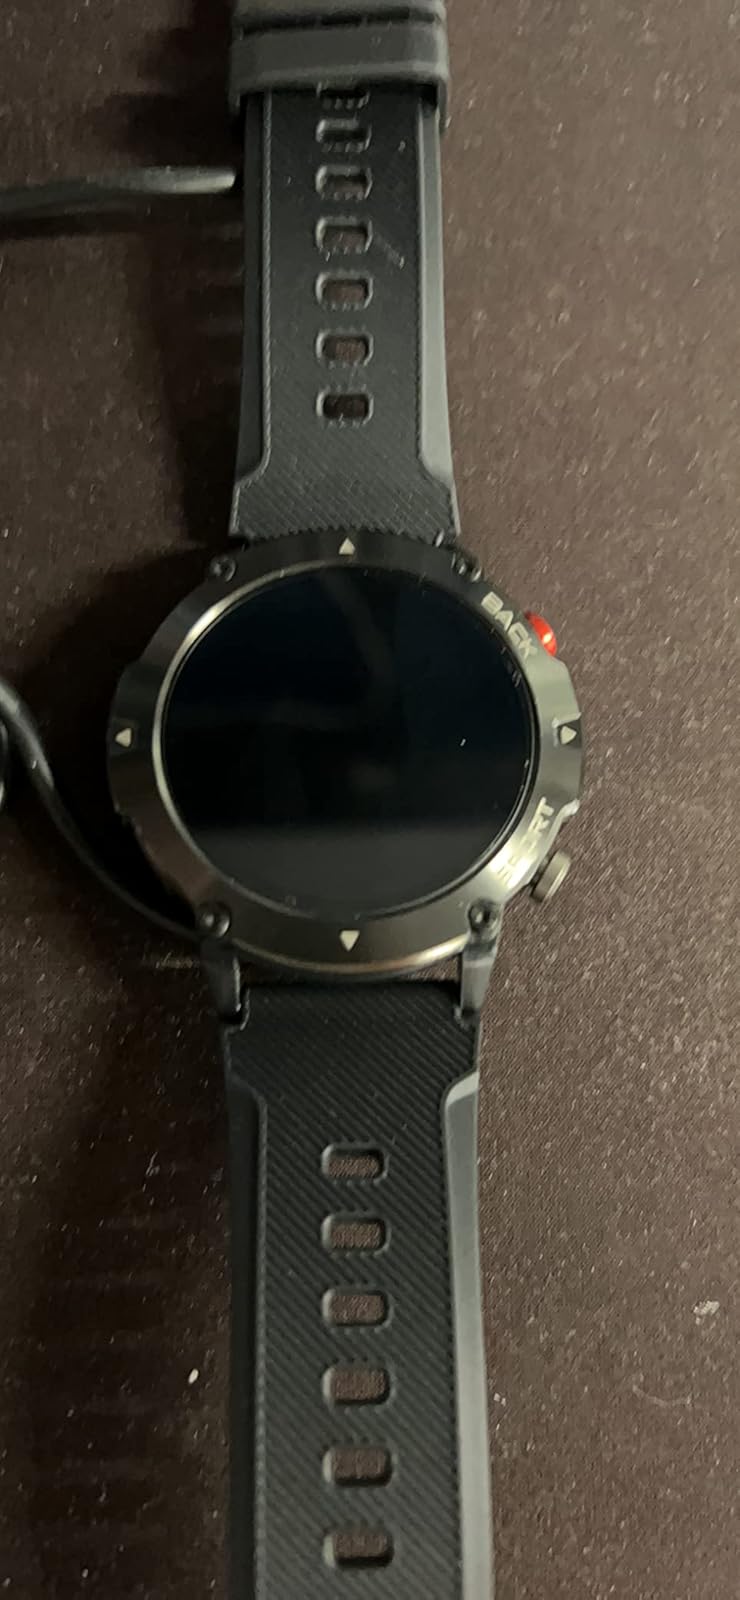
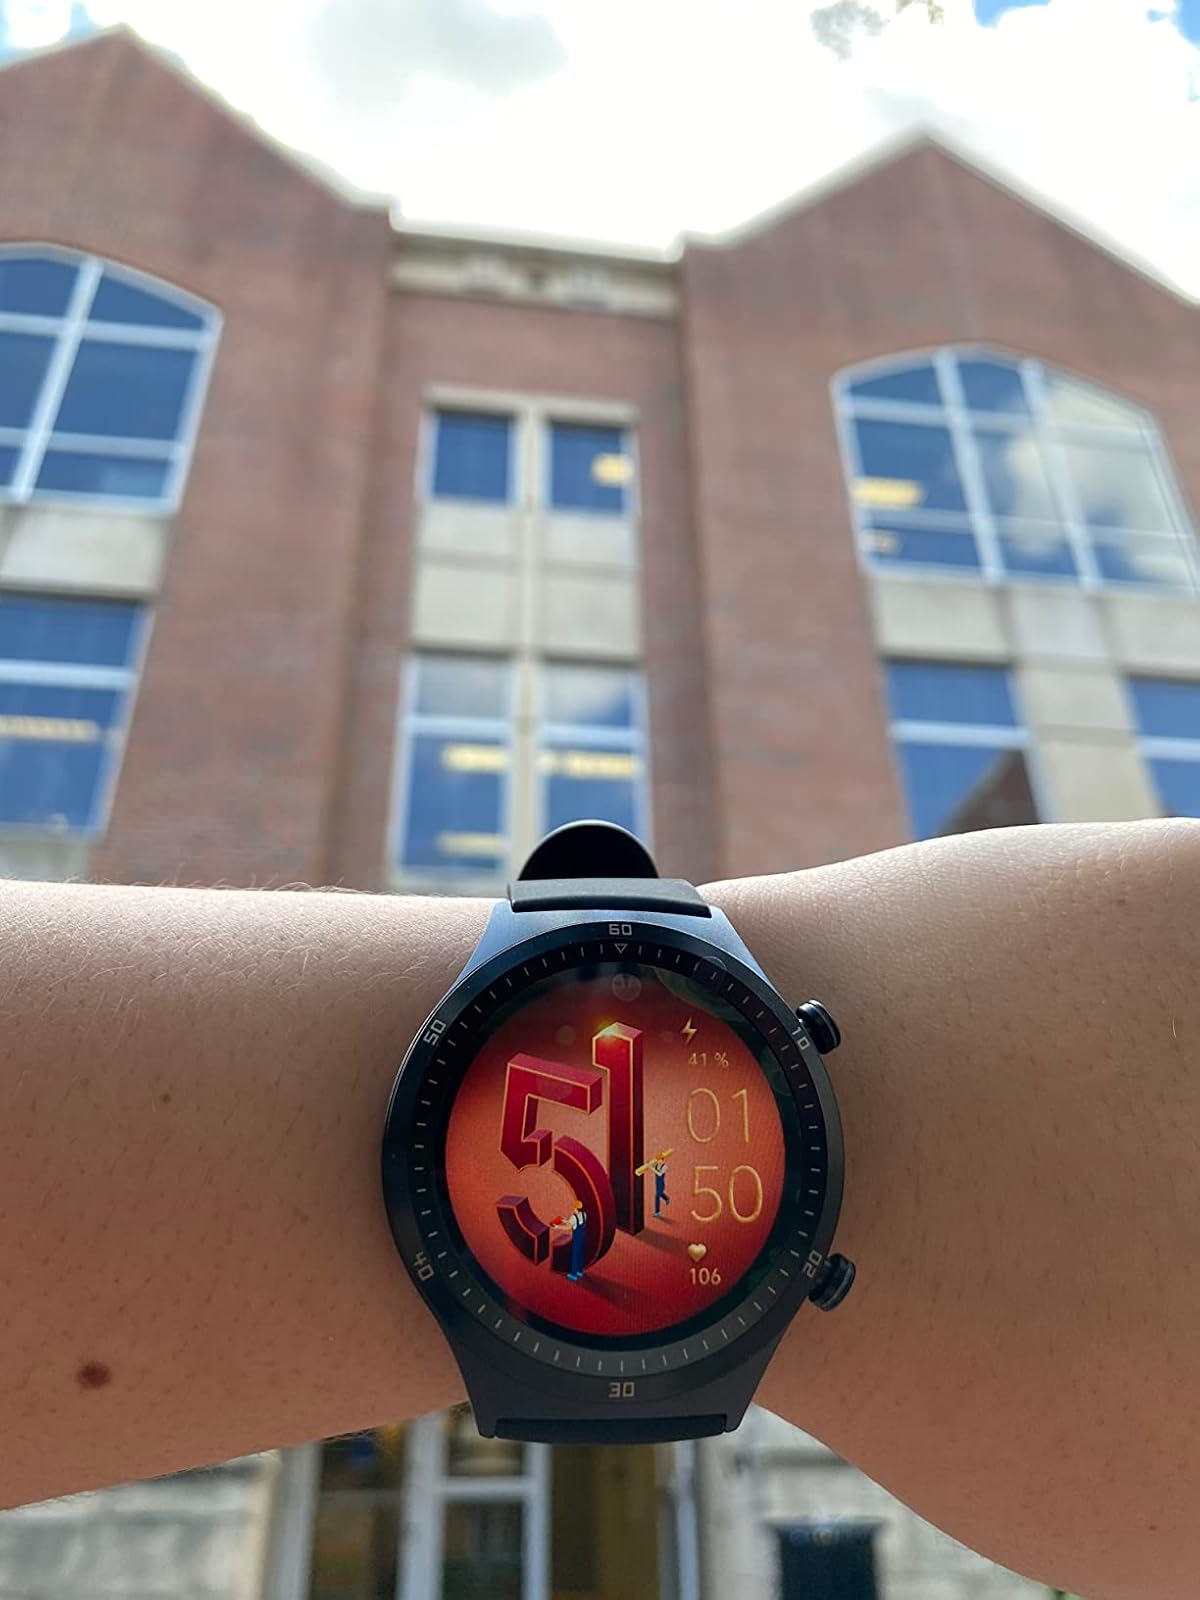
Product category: smartwatch
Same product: no